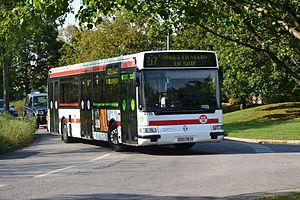
Renault Agora S n°2725 sur la ligne Zi7, arrivant à son terminus Bron de l'Homme sur la commune de Bron, près de Lyon.
Bron est une commune française située dans la métropole de Lyon, en région Auvergne-Rhône-Alpes.
Les lignes de bus de Lyon spécifiques constituent une série de lignes que les Transports en commun lyonnais exploitent dans l'agglomération lyonnaise.